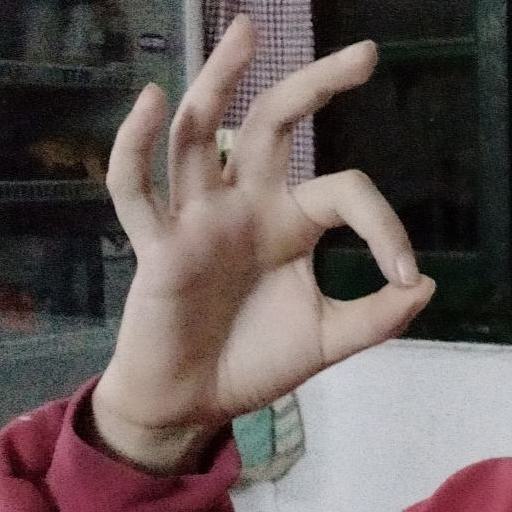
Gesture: ok